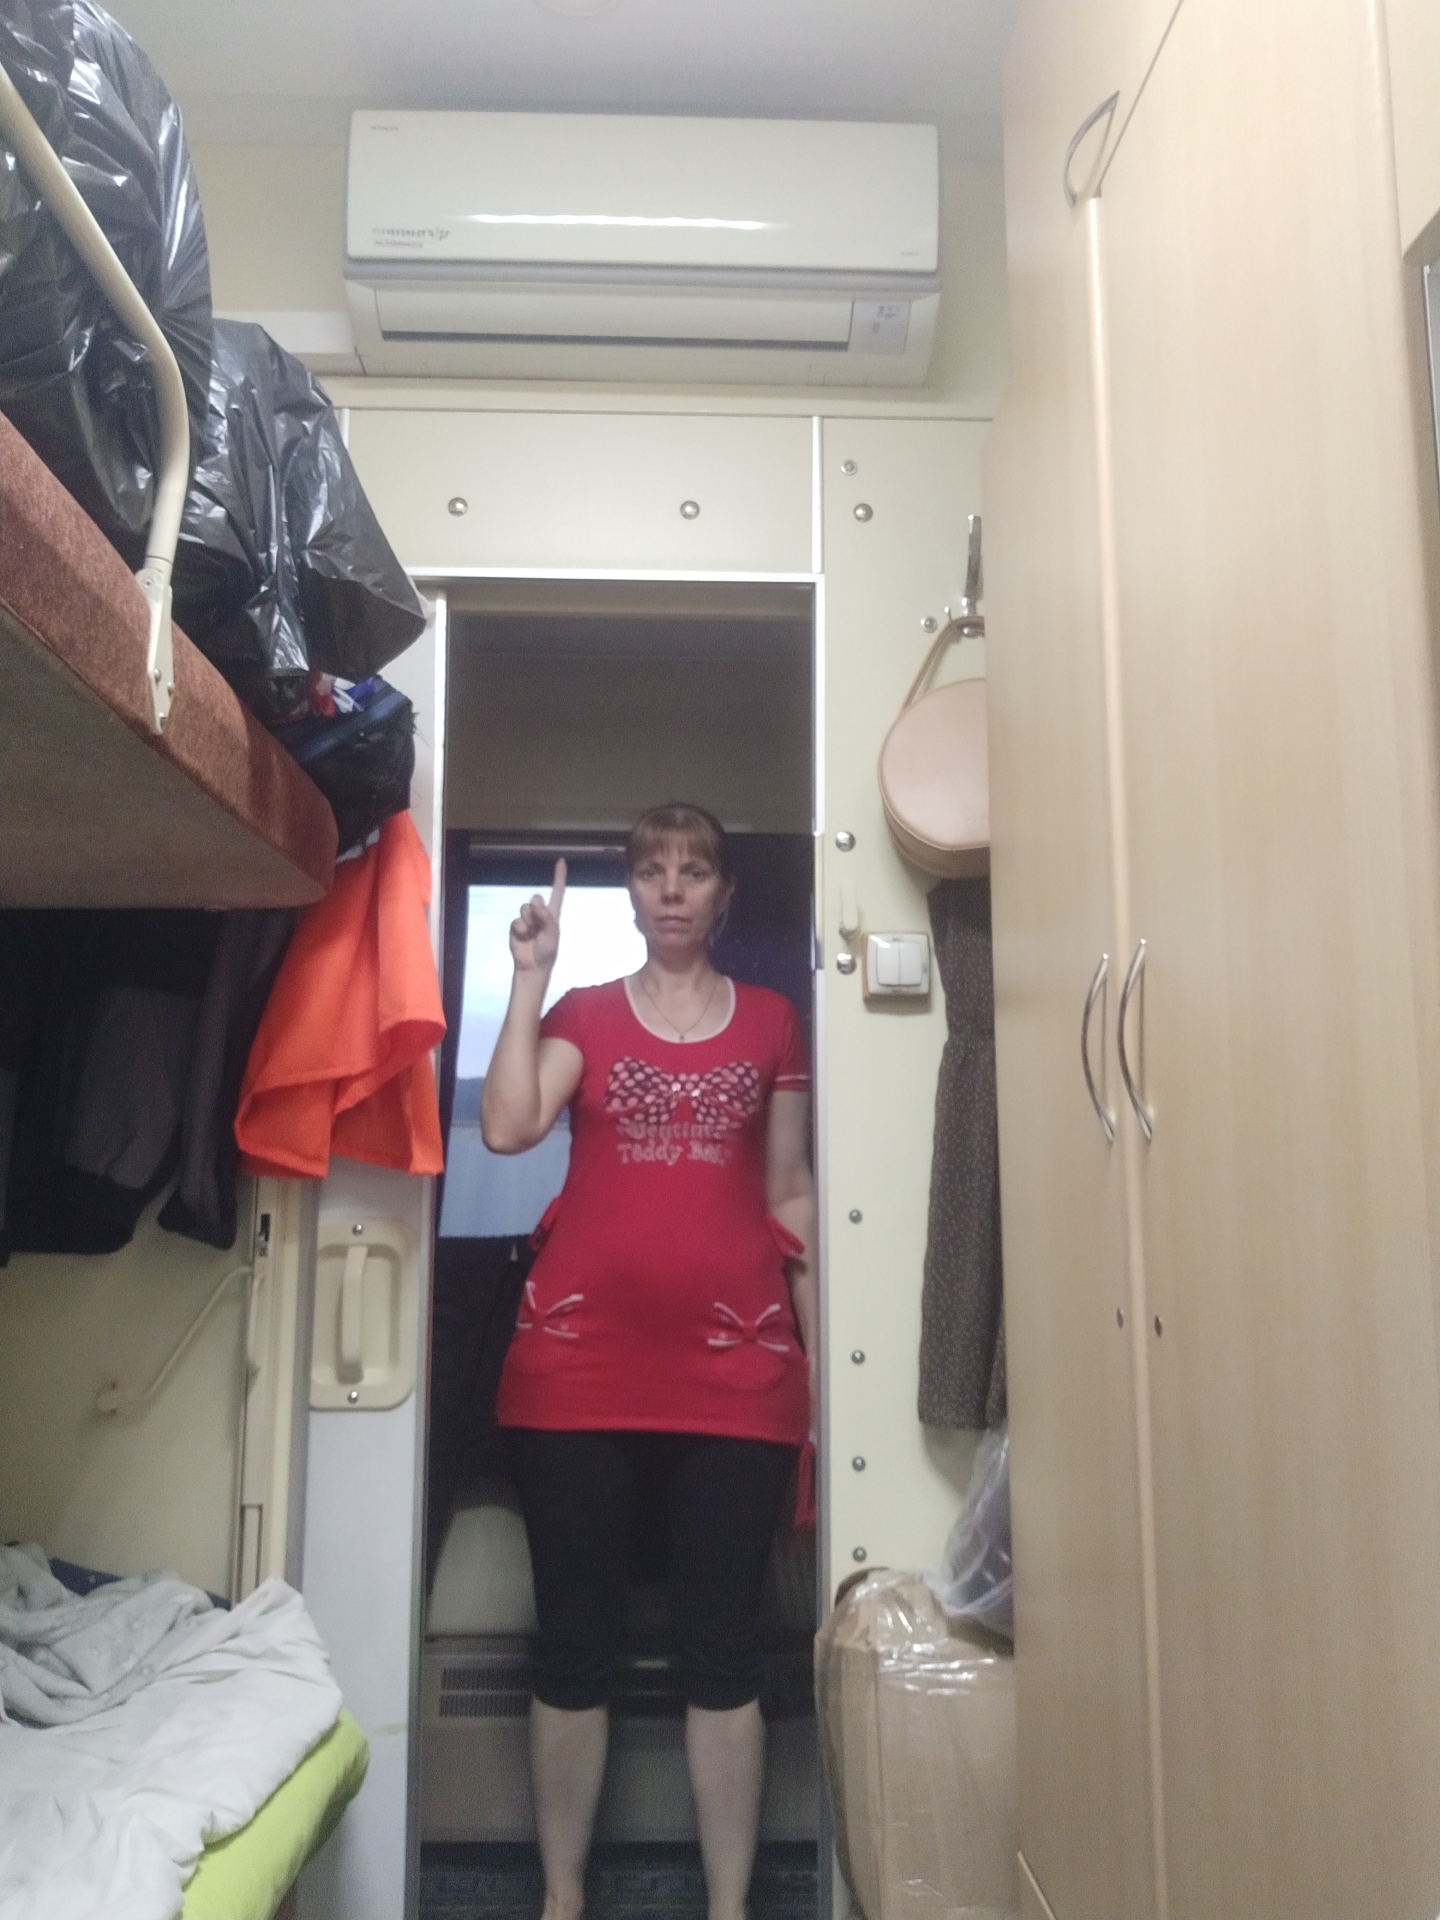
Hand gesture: one